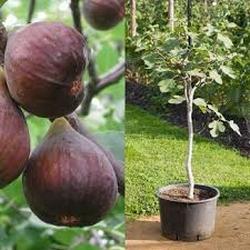
Label: Fig